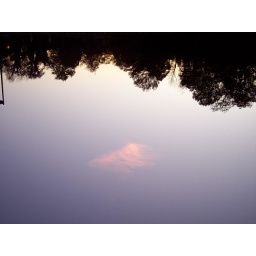
Ooops! Held the camera upside down. That's a pink cloud in the *sky* not in a lake.